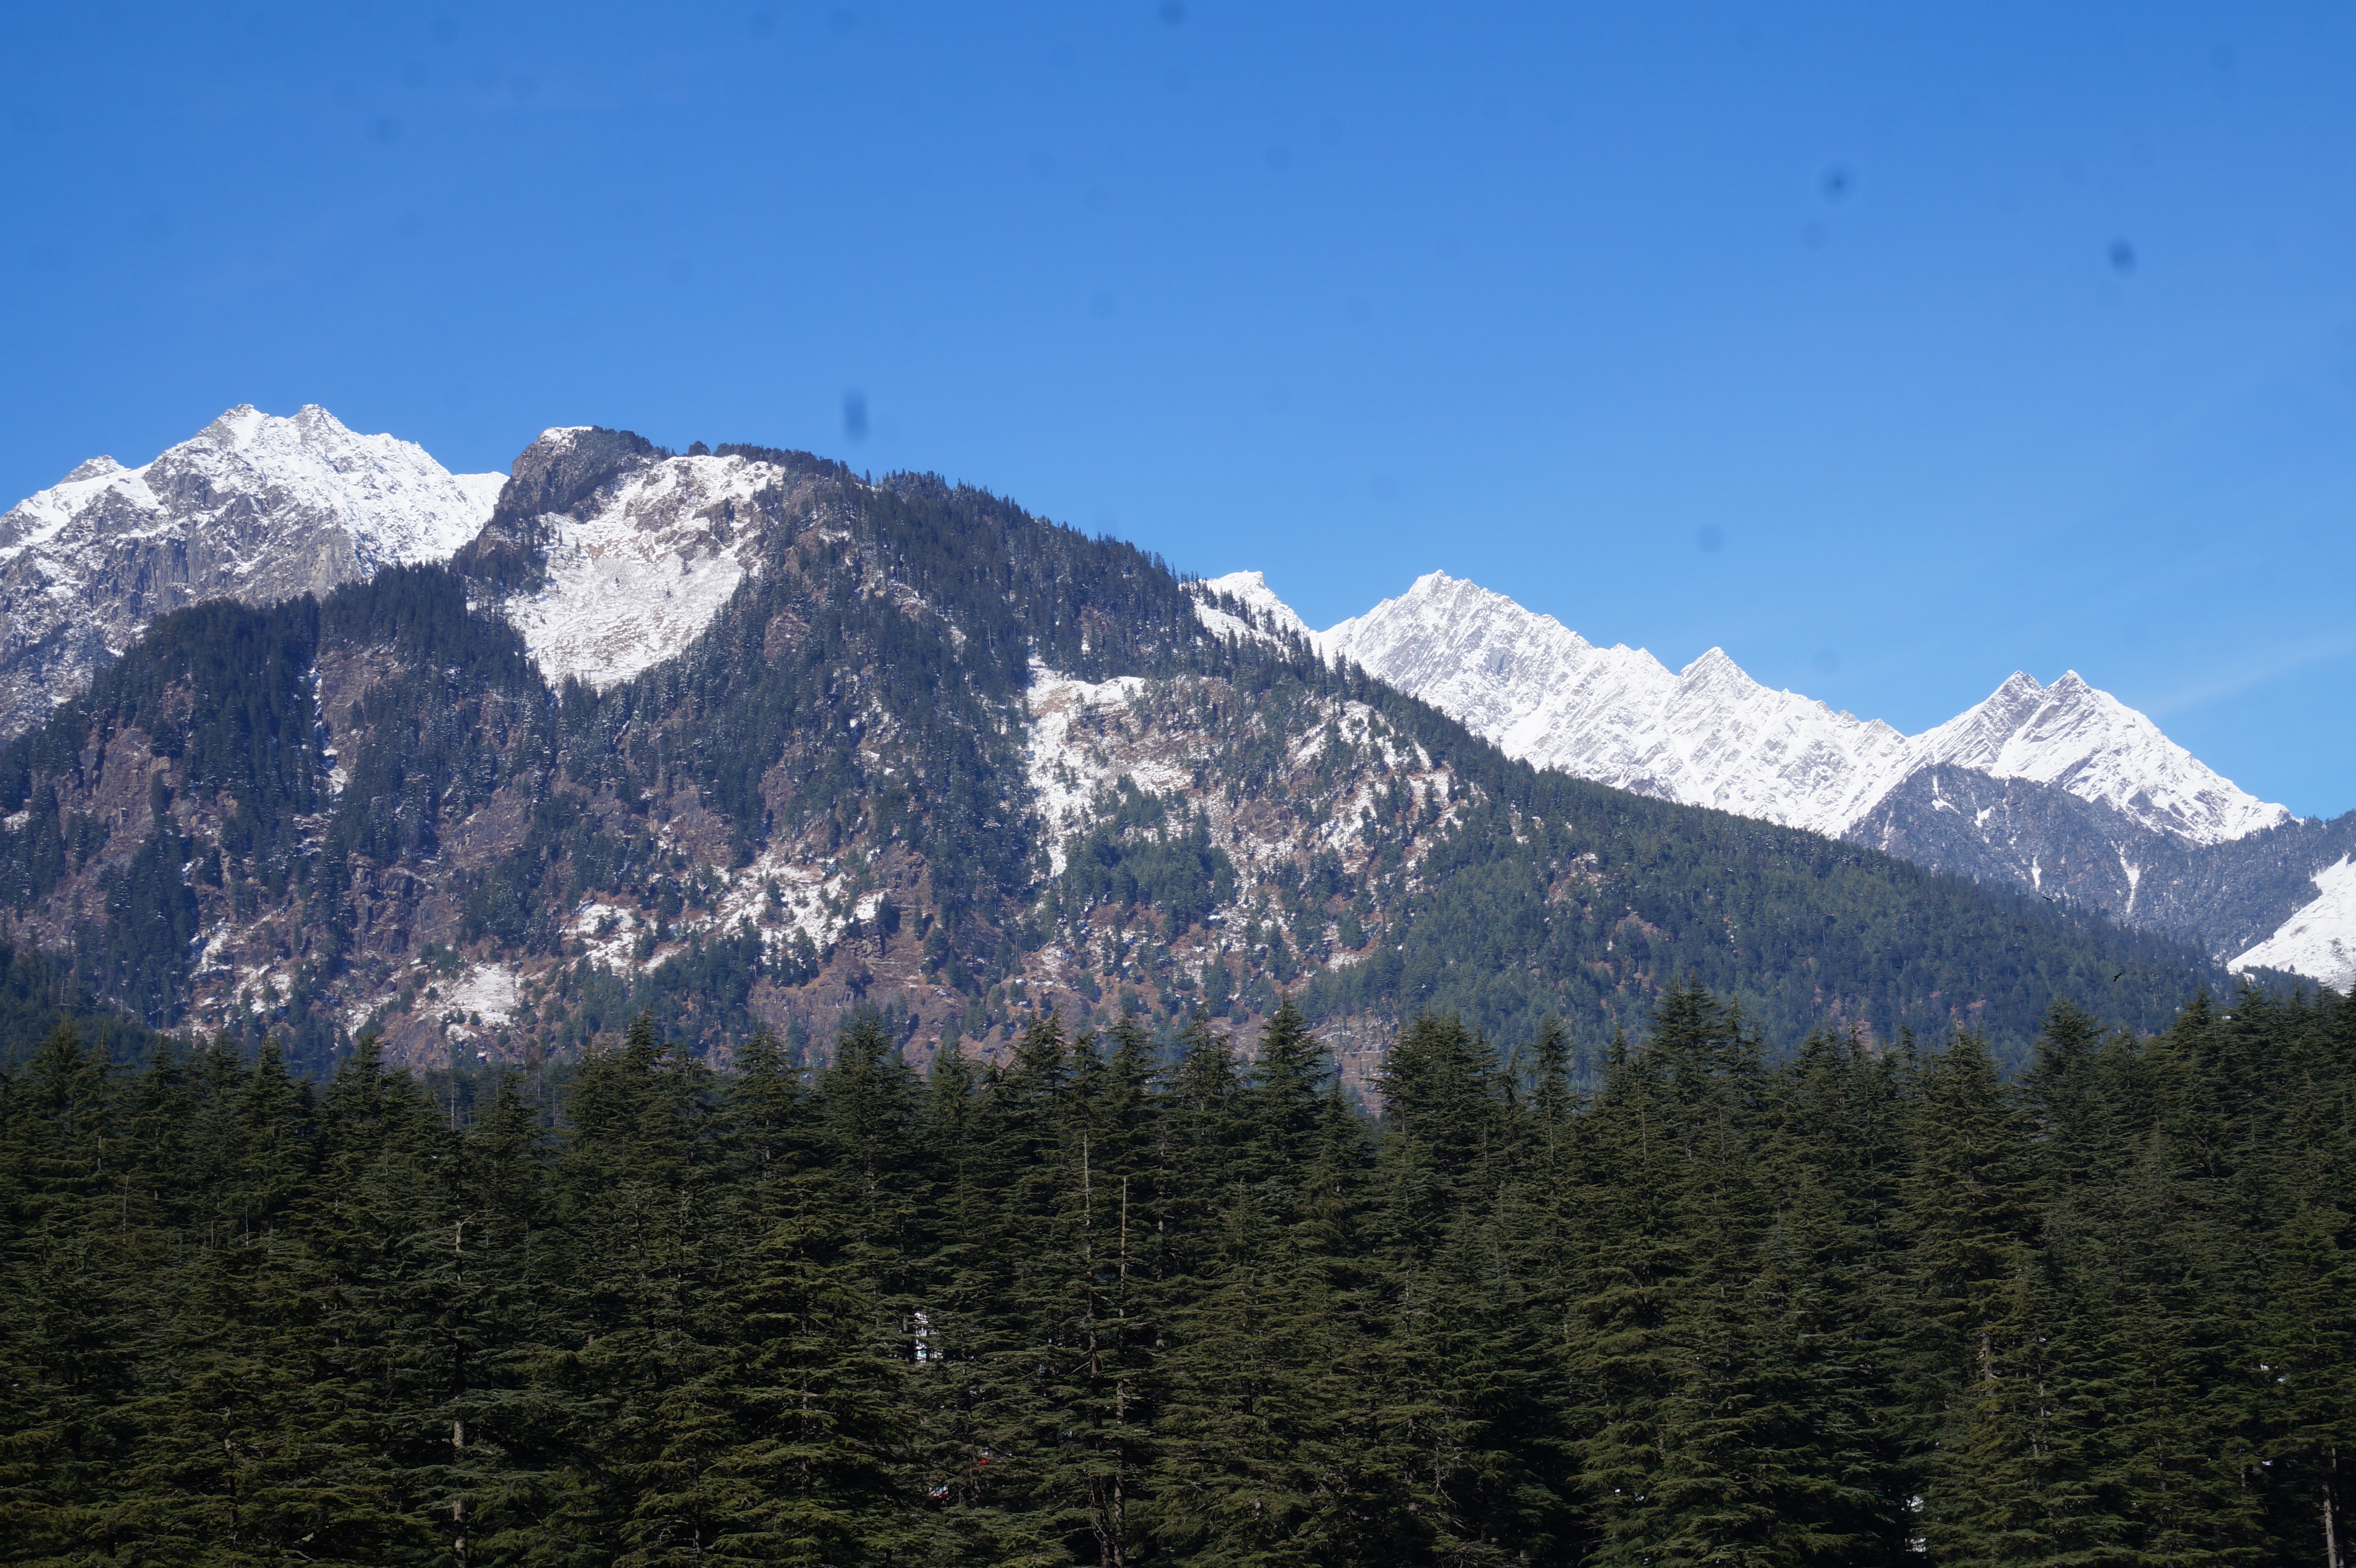
wilderness, mountain, snow, mountain range, ridge, summit, massif, alps, plateau, fell, ecosystem, landform, mountain pass, geographical feature, mountainous landforms